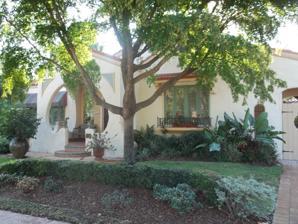
Building: Bryson-Crane House
Country: United States of America
Year built: 1925
Historic house in Florida, United States This article contains too many or overly lengthy quotations . Please help summarize the quotations . Consider transferring direct quotations to Wikiquote or excerpts to Wikisource . ( April 2019 ) United States historic place Bryson-Crane House U.S. National Register of Historic Places Show map of Florida Show map of the United States Location Sarasota, Florida Coordinates 27°22′39″N 82°33′34″W / 27.37750°N 82.55944°W / 27.37750; -82.55944 Built 1925 Architectural style Late 19th And 20th Century Revivals NRHP reference No. 05000501 Added to NRHP 1 June 2005 The Bryson-Crane House is a historic U.S. home in Sarasota , Florida . It is located at 5050 Brywill Circle. On June 1, 2005, it was added to the U.S. National Register of Historic Places . Bryson-Crane House - July 2022 The house was built in 1925, designed as a Spanish bungalow by the same architect who created Ca d’Zan for the circus magnate, John Ringling. It was originally the residence of Walter Bryson, the developer – partner of John Ringling in creating the Sapphire Shores neighborhood. The street name “Brywill” is a combination of his name and that of the realtor for the project, Wilson. Bryson's sister-in-law lived across Mecca in the other Spanish bungalow, and the families designed facing entrances across the street from one another. Both were later converted to face Brywill Circle. Bryson returned to Jacksonville by 1930, and the property was purchased by Harvey Crane, who acquired adjoining lots to create the larger property we know today.  Following their move to a retirement home in 1946, several families resided here, including two main families: the Huddleston's and the Hancock's. We have wonderful article about Lucille Huddleston, sharing arecipe for lemon pie that given to her by Bess Truman. The Hancock's raised two daughters here. Original history on the property assumed that the larger, two bedroom tower at the northeast corner of the home was added by Crane when the additional land was acquired, but in 2016 the repair of an interior door in the tower section unearthed newspaper sheets used to pad a door-mounted mirror. Although no date was visible, a clue was found in a review of a new book that was printed in 1928, thus pre-dating the Crane renovations. As such, the bedroom tower was likely included in the original 1925 construction design. By the late 1990s, Everette Hancock was a 94 year old widower, living in the house with his son. Deciding to marry his deceased wife's sister in Tennessee “because she’s a good cook”, he listed the house for sale. The property was in poor condition and was renovated completely in 2001, a process that was quite painstaking in order to preserve the original historic elements of the property. Following significant historical research and a rigorous application process, the home was eventually added to the historic register of Sarasota and was then listed on the National Historic Register. References